Fire performance

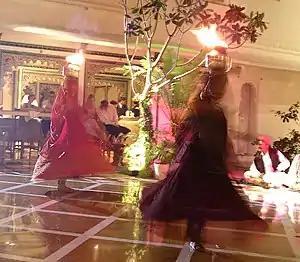
Spinning fire dancers of Udaipur perform traditional dance.

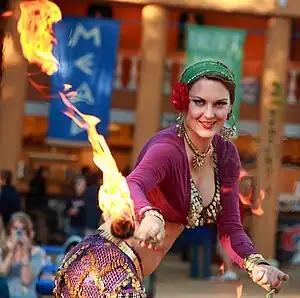
Fire dancer with poi

Fire performance is a group of performance arts or skills that involve the manipulation of fire. Fire performance typically involves equipment or other objects made with one or more wicks which are designed to sustain a large enough flame to create a visual effect.